Lisa Fairfax

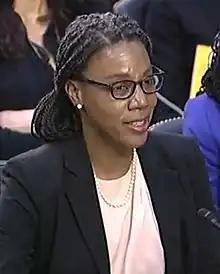
Fairfax in 2022

Lisa M. Fairfax (born 1970) is an American legal scholar who is a Presidential Professor at the University of Pennsylvania Law School. She was previously Alexander Hamilton Professor of Business Law at the George Washington University Law School.